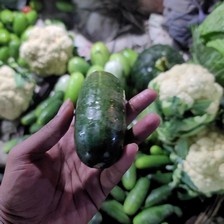
Label: cucumber